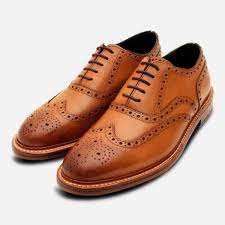
Label: Brogue